Just Dance (video game series)

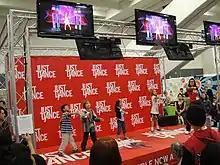
"Just Dance" at WonderCon 2010

"Just Dance" is a motion-based dance video game for multiple players, with each game including a collection of classic and modern songs each with its own dance choreographies. During each song, players mirror a dance performed by dancers on the screen, following moves that appear as pictorials on the bottom right corner of the screen, and are awarded for their accuracy. Additionally, there are gold moves in which players must strike a pose or complete the hardest move in the dance in order to earn bonus points. Players are given ranks based on how well they do. Depending on the game and system it is played on, the game can be played with either motion controllers or camera devices (such as the Wii Remote and Kinect), or using an app downloaded on a smart device. The game can be played by up to six players at once on eighth- and ninth-generation consoles, as well as the PC version of "Just Dance 2017" and the Stadia version of "Just Dance 2020", "Just Dance 2021", and "Just Dance 2022", with support for a gamepad and a keyboard used to navigate the menus. This excludes Dance Crew routines for Kinect users for the Xbox One version, as well as Wii Remote users for the Wii U version, and PlayStation Move users for the PlayStation 3 and PlayStation 4 versions, which are limited to four players. Seventh-generation consoles and the Wii U versions of "Just Dance 4" to "Just Dance 2015" and the Wii U version of "Just Dance 2019" are also limited to four players.